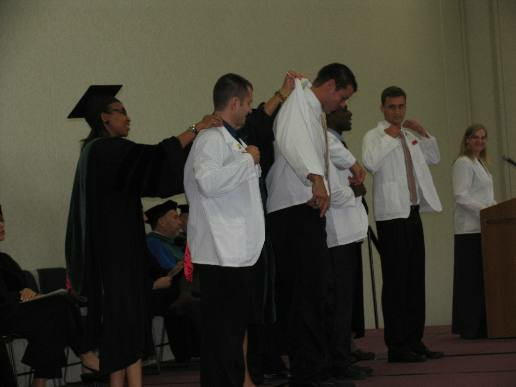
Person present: Yes